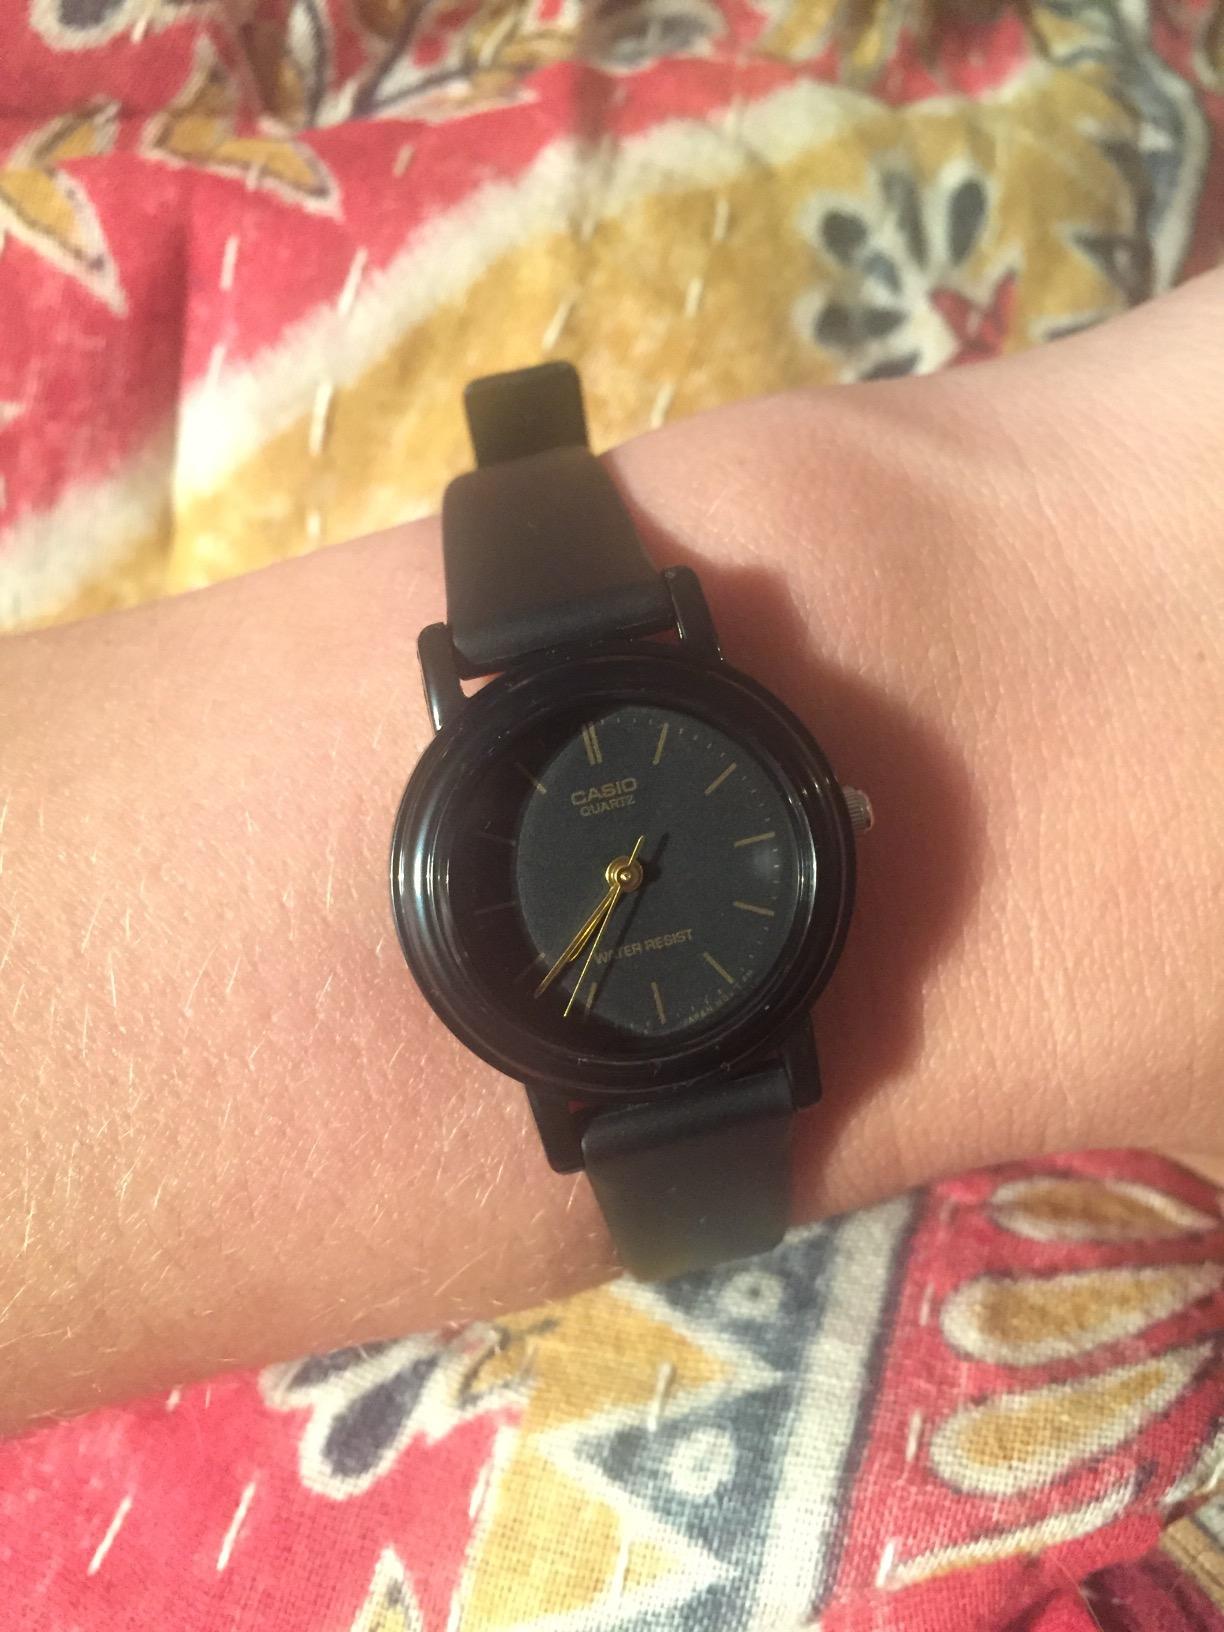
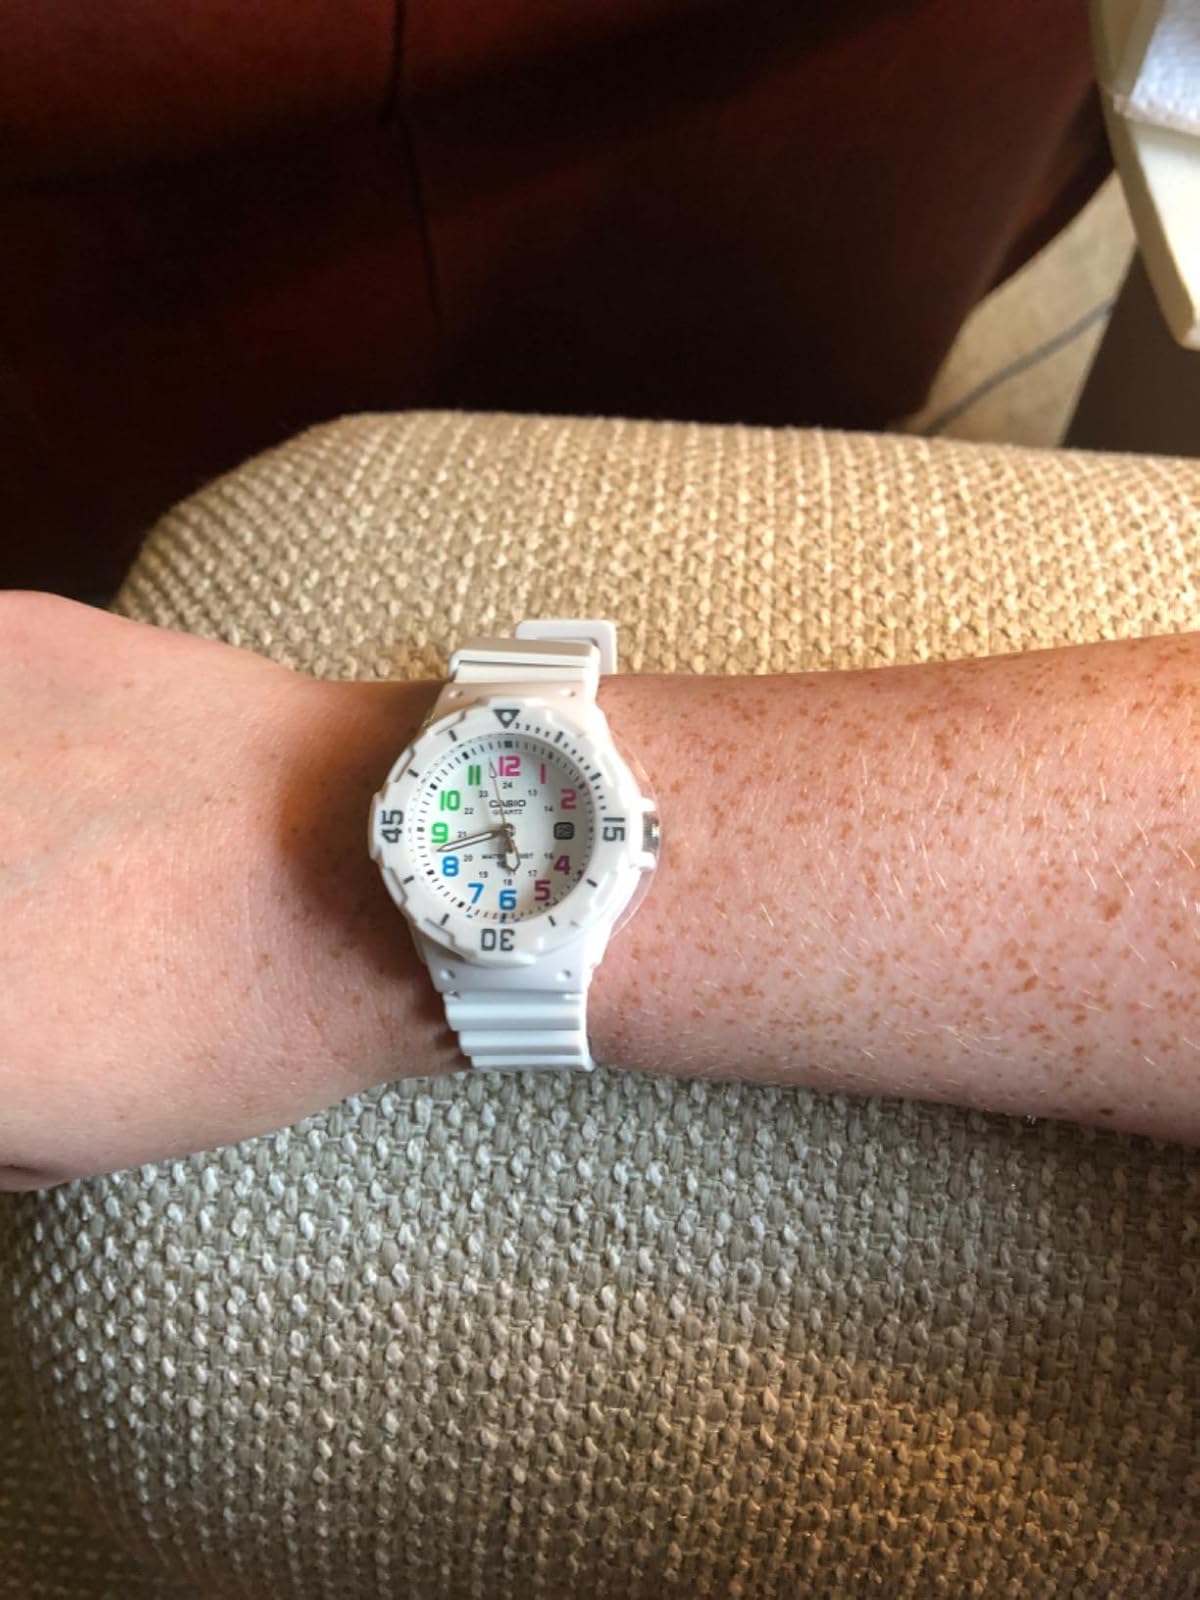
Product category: accessories_watch
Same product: no